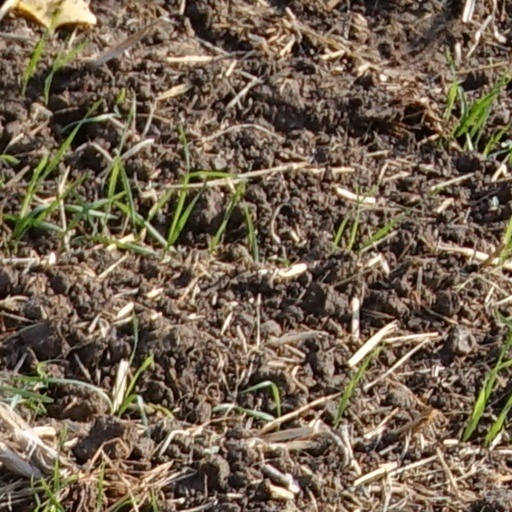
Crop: wheat